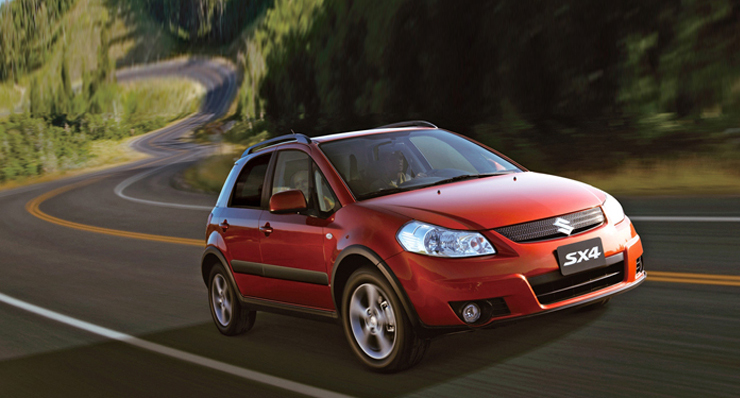
Car model: 2012 Suzuki SX4 Hatchback